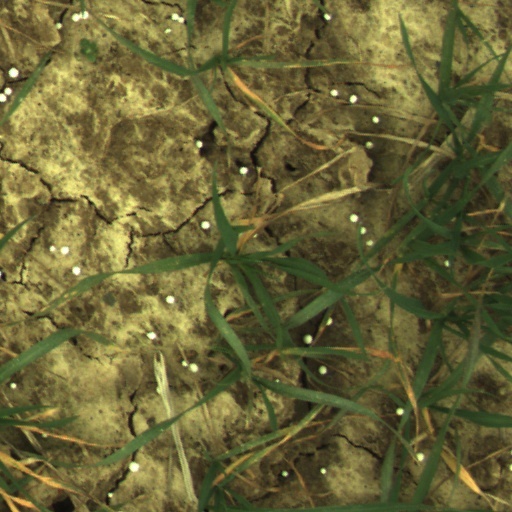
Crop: wheat